2021 Paris–Roubaix

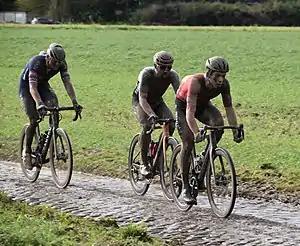
The race was held in wet and rainy conditions, for the first time in nearly 20 years

All nineteen UCI WorldTeams and six UCI ProTeams participated to the race. Of the twenty-five teams, only did not compete with the maximum allowed seven riders. 96 of the 174 riders to start the race finished.